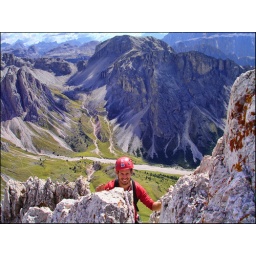
Climbing the beautiful rock in the Italian Dolomites.So many mountains to climb, such beautiful and short approaches. It is truly paradise.